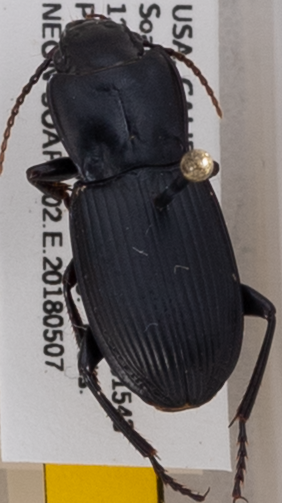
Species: Pterostichus serripes
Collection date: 2018-05-07
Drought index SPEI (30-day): -0.176
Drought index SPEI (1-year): -0.288
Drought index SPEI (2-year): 0.8